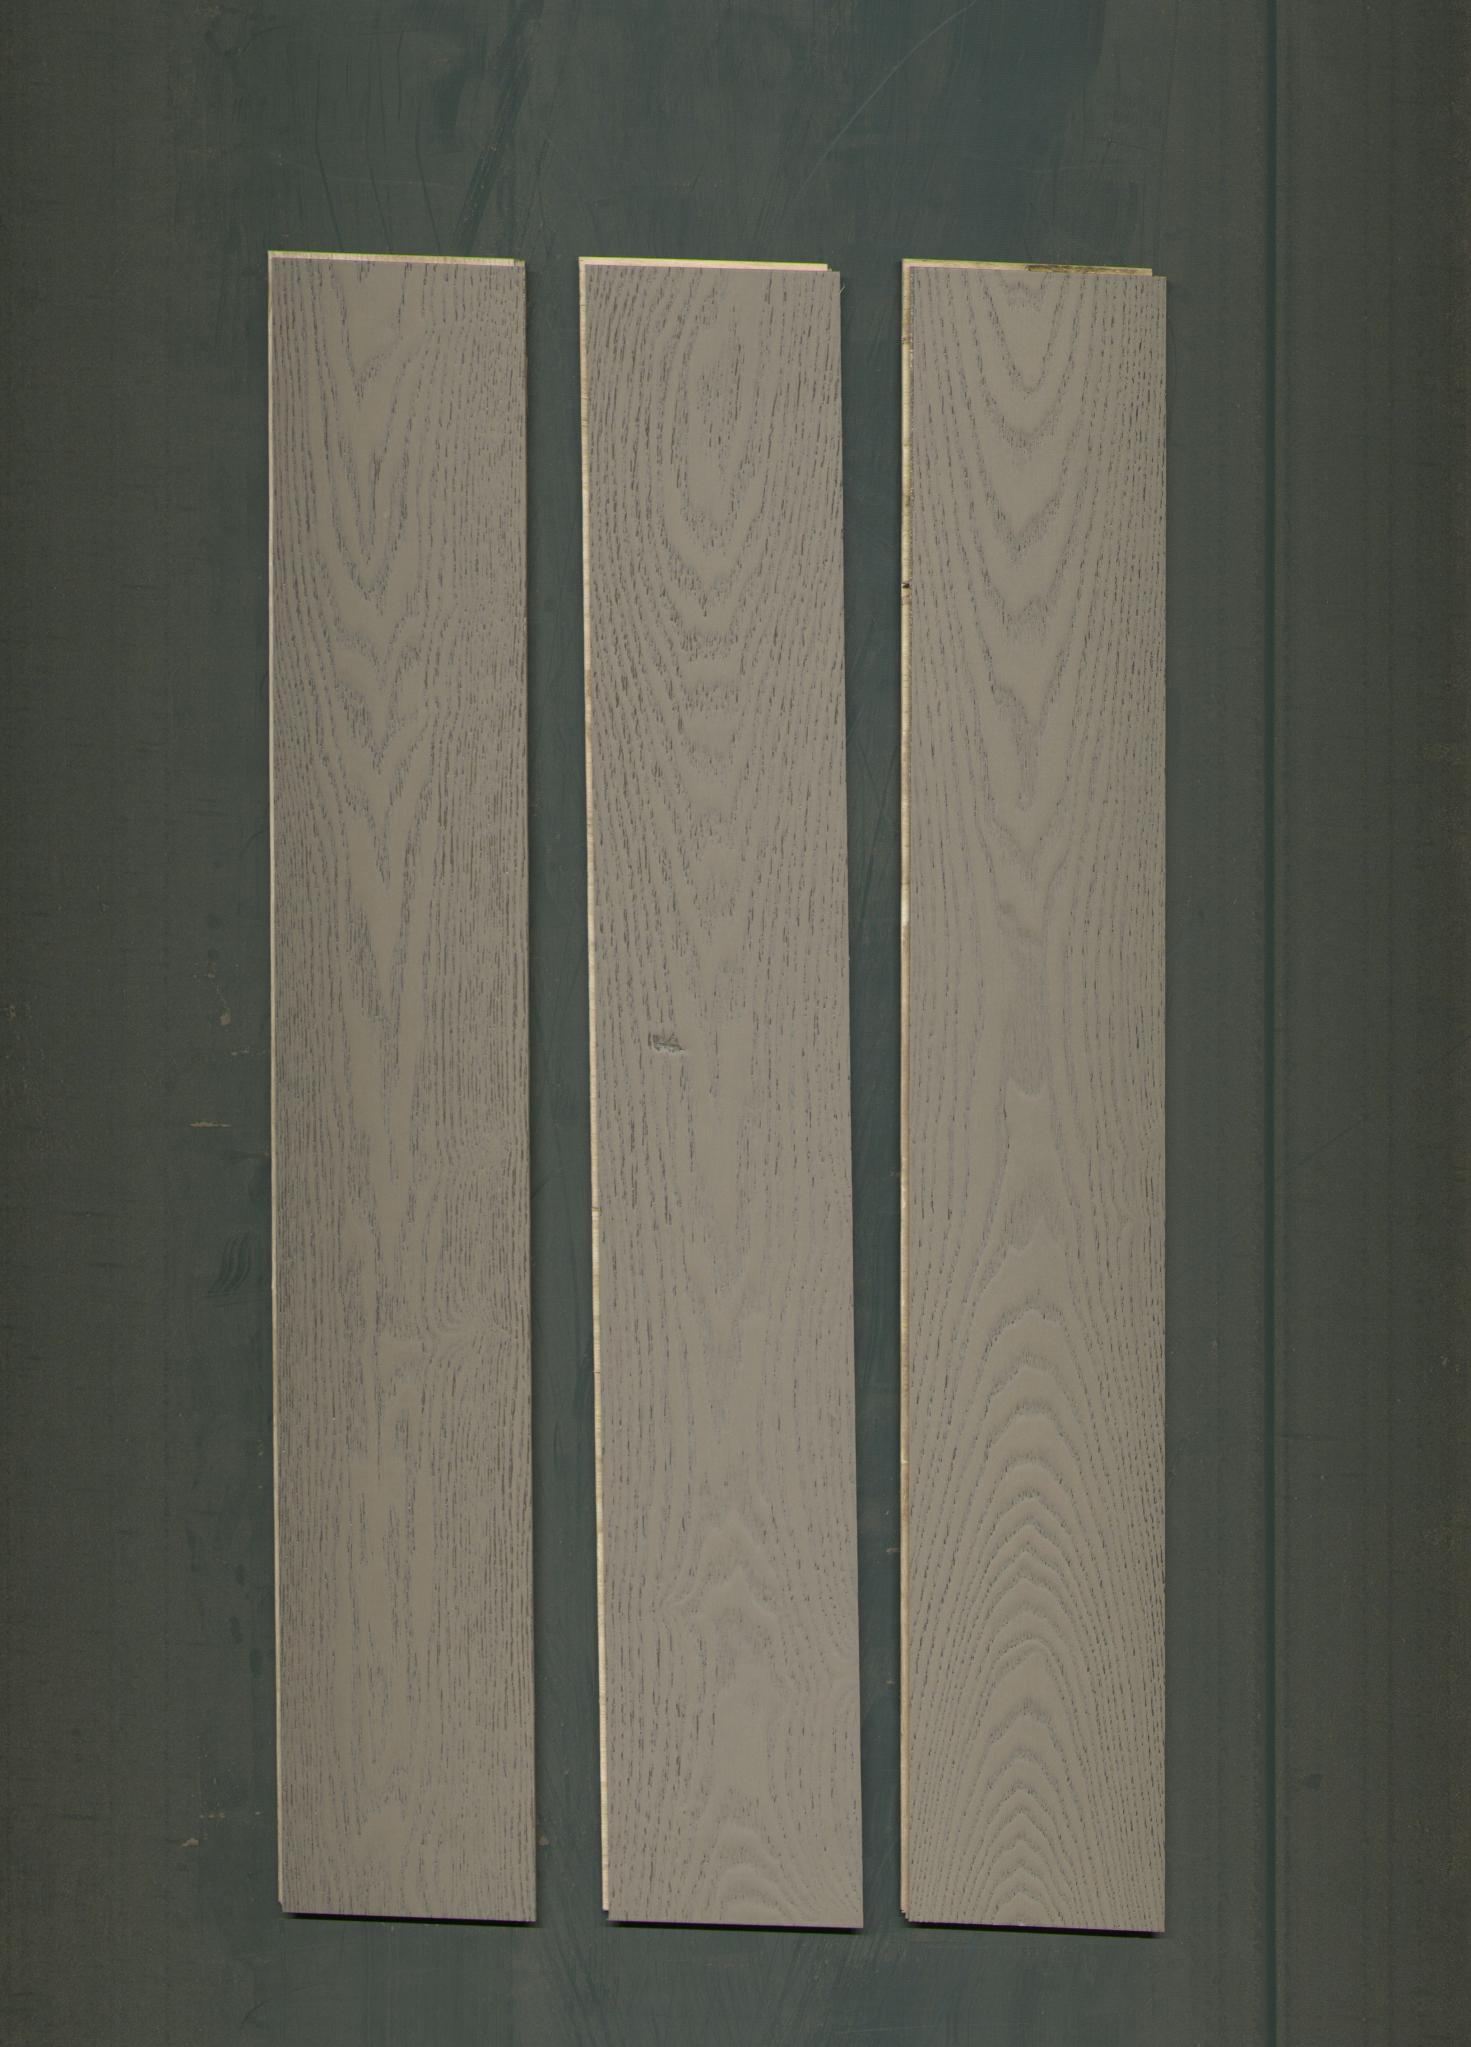
Label: mixers